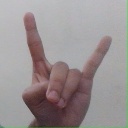
अक्षर: श